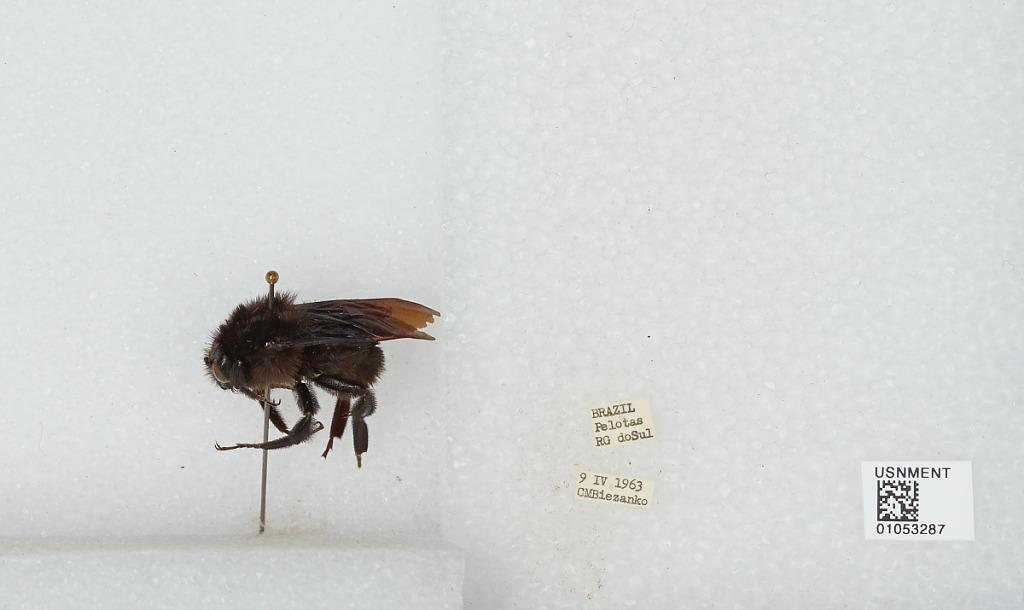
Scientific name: Bombus sp.
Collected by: C. Biezanko
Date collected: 1963-4-9
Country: Brazil
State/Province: Rio Grande do Sul
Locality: Pelotas